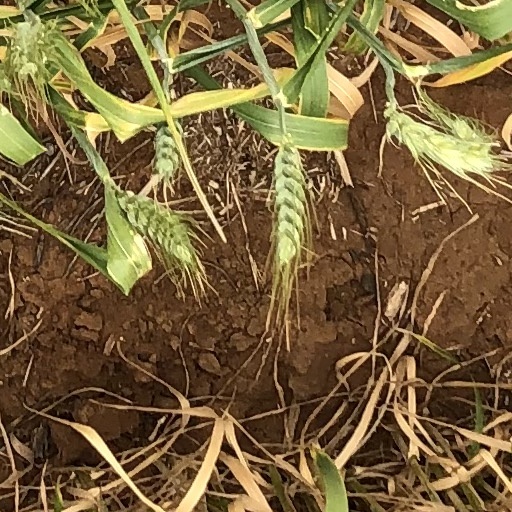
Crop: wheat